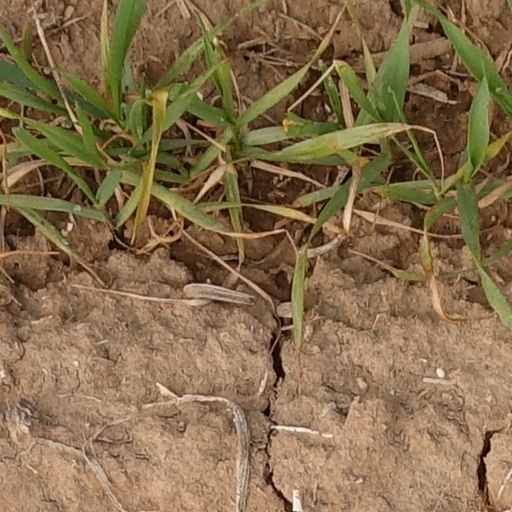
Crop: wheat